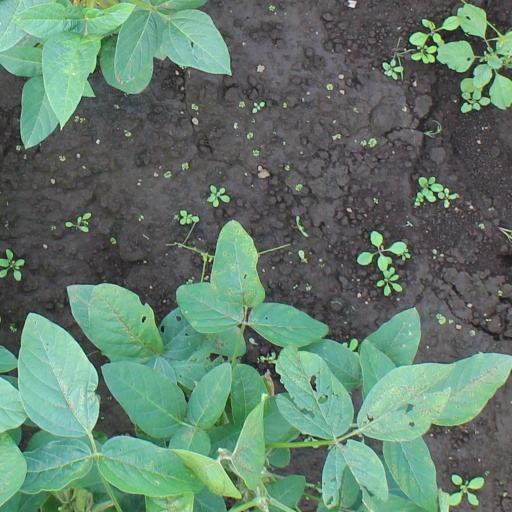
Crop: soybean